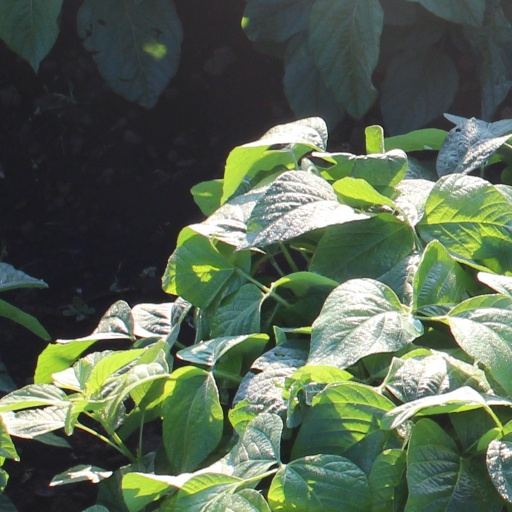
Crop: soybean